Giulino

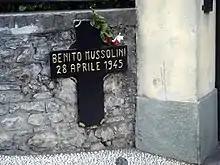
Memorial cross at Mussolini's death place

The village is the place where Benito Mussolini and his lover Claretta Petacci were executed on 28 April 1945, in front of a manor house named "Villa Belmonte". The execution was carried out on the orders of the National Liberation Committee by Walter Audisio, a Communist partisan, after Mussolini was captured in Dongo (often erroneously considered to be the place where the execution took place).